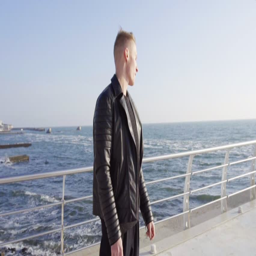
young man in a leather jacket skating on his longboard by the sea